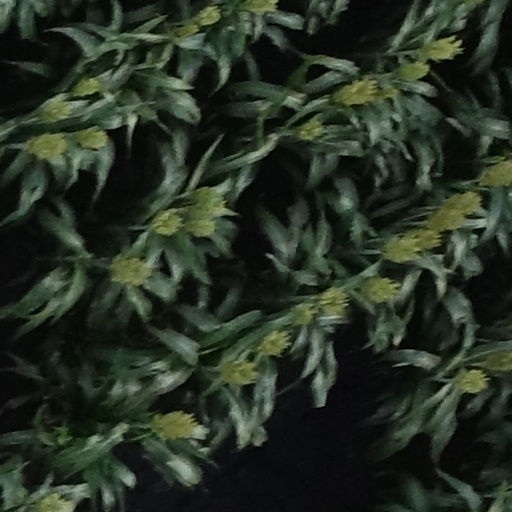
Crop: sorghum